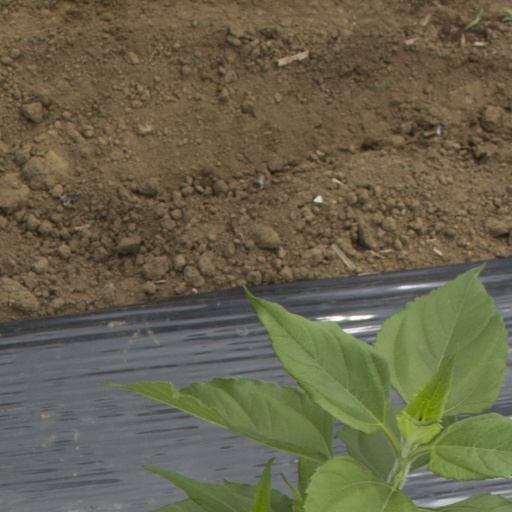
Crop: Jerusalem artichoke